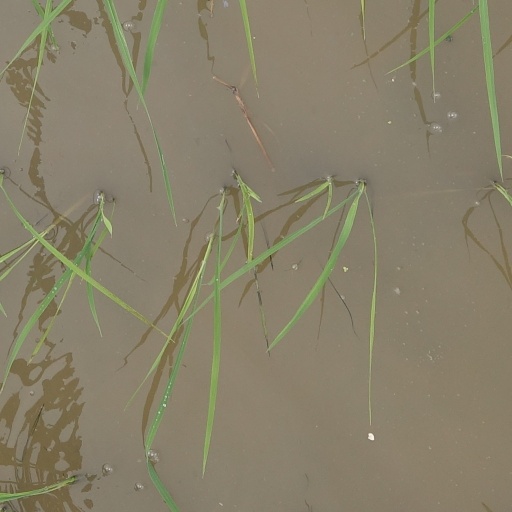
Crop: rice